Redemption Ark

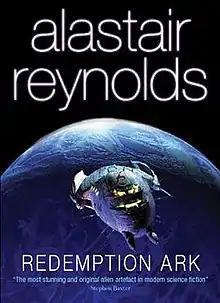
Redemption Ark cover

Redemption Ark is a 2002 science fiction novel by Welsh author Alastair Reynolds set in the Revelation Space universe. It continues the story of Nevil Clavain begun in the short stories "Great Wall of Mars" and "Glacial".